Cricket Captains' Walk

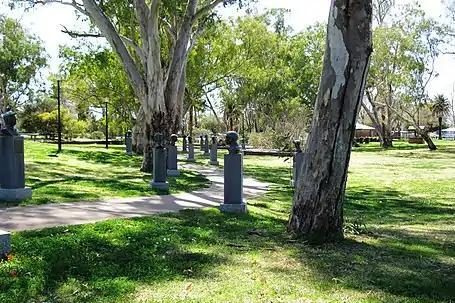
Cricket Captains' Walk, as it was

The Walk was planned and executed by the Cootamundra Shire Council (now Cootamundra–Gundagai Regional Council) with the approval of the Australian Cricket Board (now Cricket Australia).